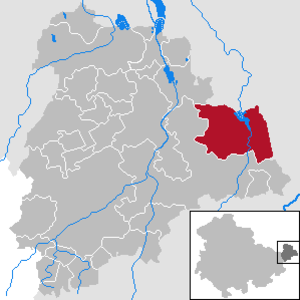
Langenleuba-Niederhain est une commune allemande de l'est du land de Thuringe située dans l'arrondissement du Pays-d'Altenbourg. Langenleuba-Niederhain abrite le siège de la Communauté d'administration de la Wiera.